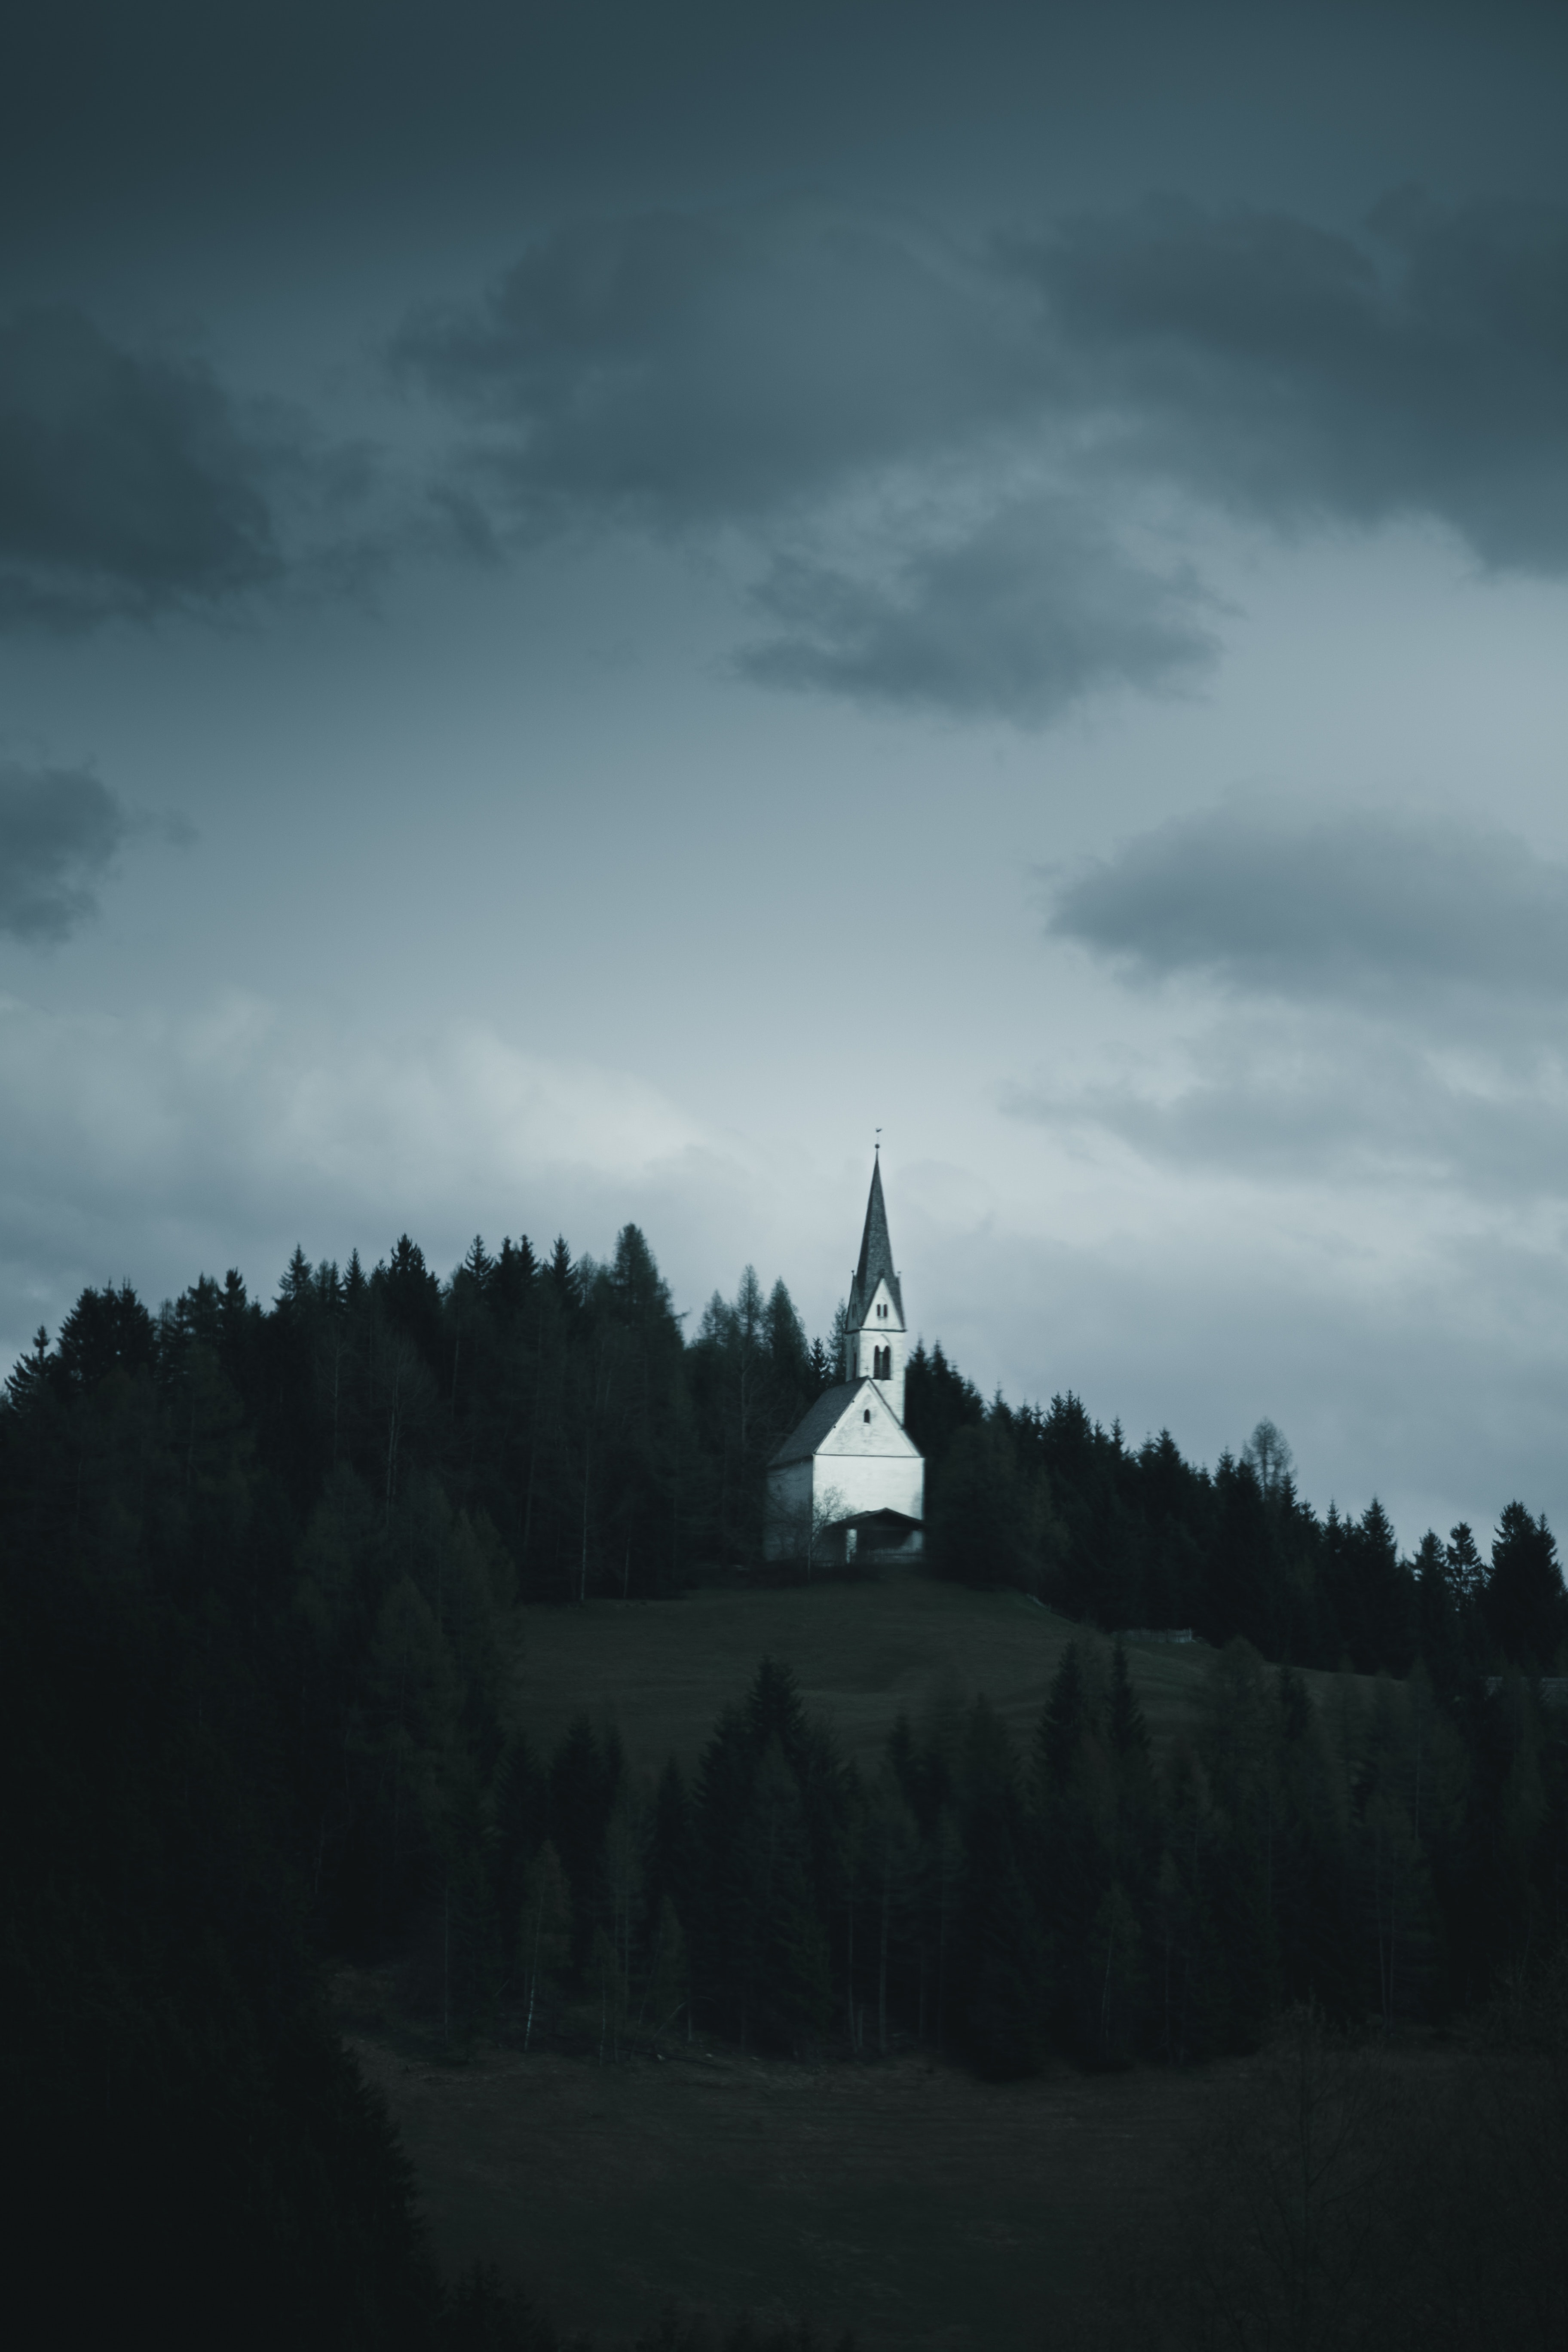
sky, black, white, atmospheric phenomenon, atmosphere, cloud, steeple, darkness, black and white, monochrome photography, photography, tree, monochrome, horizon, calm, architecture, landscape, stock photography, geological phenomenon, night, evening, reflection, space, spire, dusk, place of worship